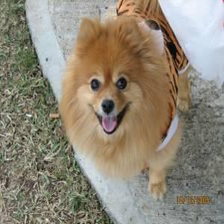
Species: dog
Breed: pomeranian